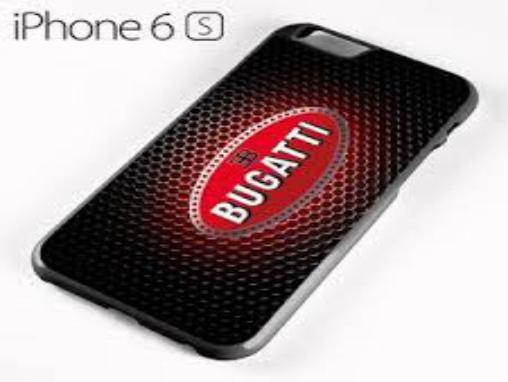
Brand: BUGATTI
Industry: Transportation